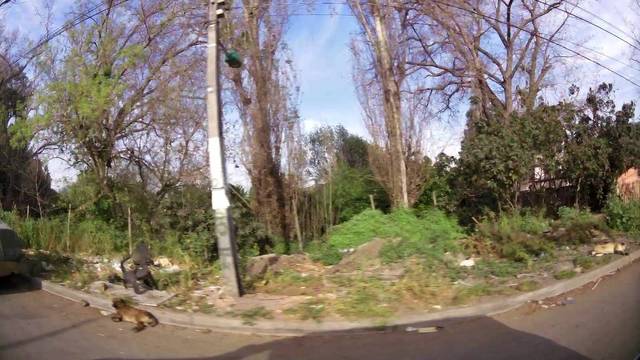
Region: Chile
Coordinates: -33.662, -70.934